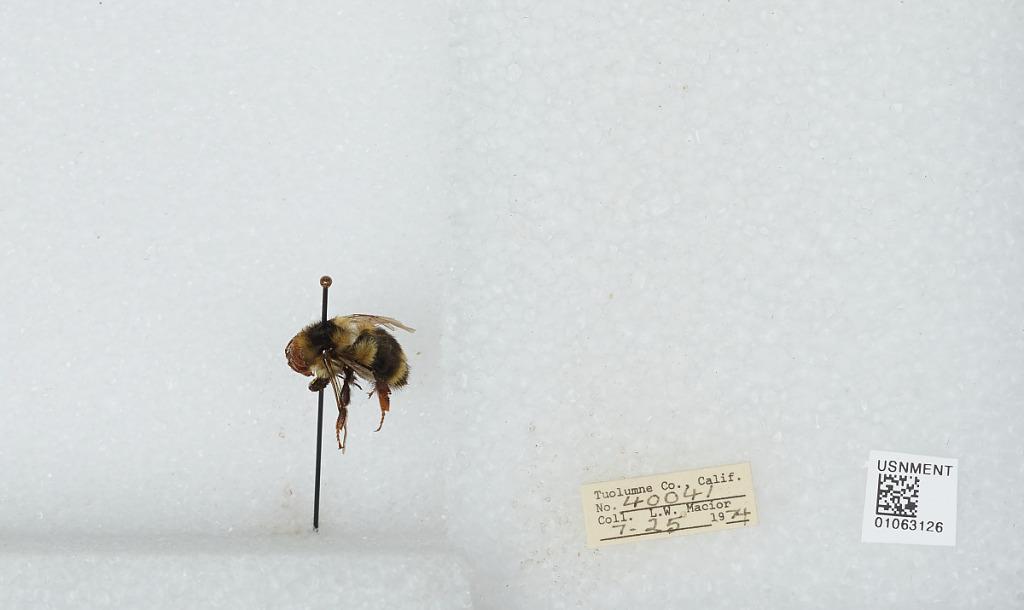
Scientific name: Bombus bifarius nearcticus
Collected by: L. Macior
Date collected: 1974-7-25
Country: United States
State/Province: California
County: Tuolumne
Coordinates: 38.02, -119.93